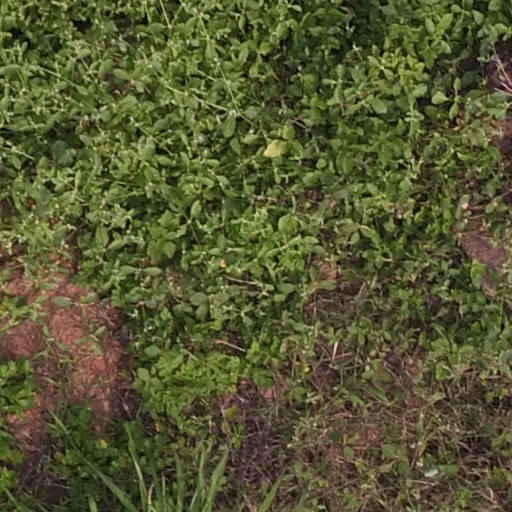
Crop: maize; corn